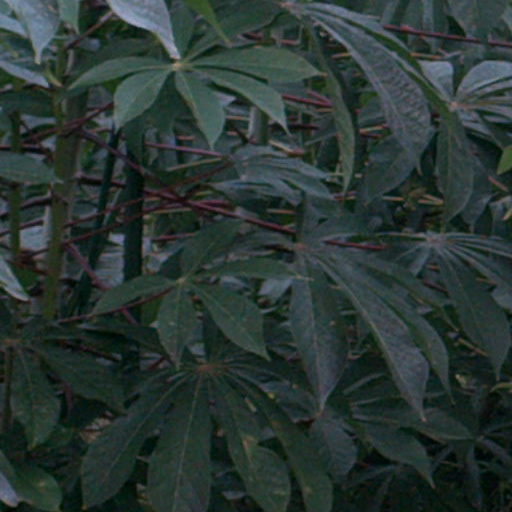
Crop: cassava